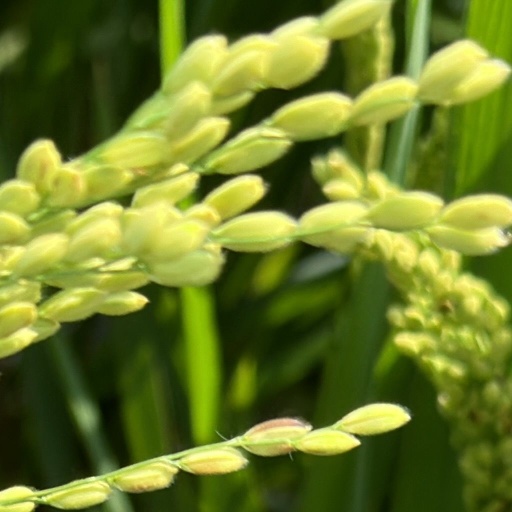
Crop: rice